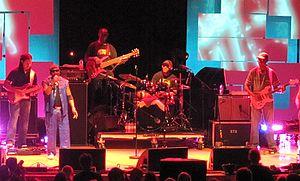
Toots and the Maytals, initialement appelé The Maytals, est un groupe vocal de ska, rocksteady et de reggae, parmi les plus connus. The Maytals se sont formés au début des années 1960 et ont été une figure importante dans la popularisation de la musique reggae. Leur son est une combinaison unique et originale de musique gospel, ska, soul, reggae et de rock.